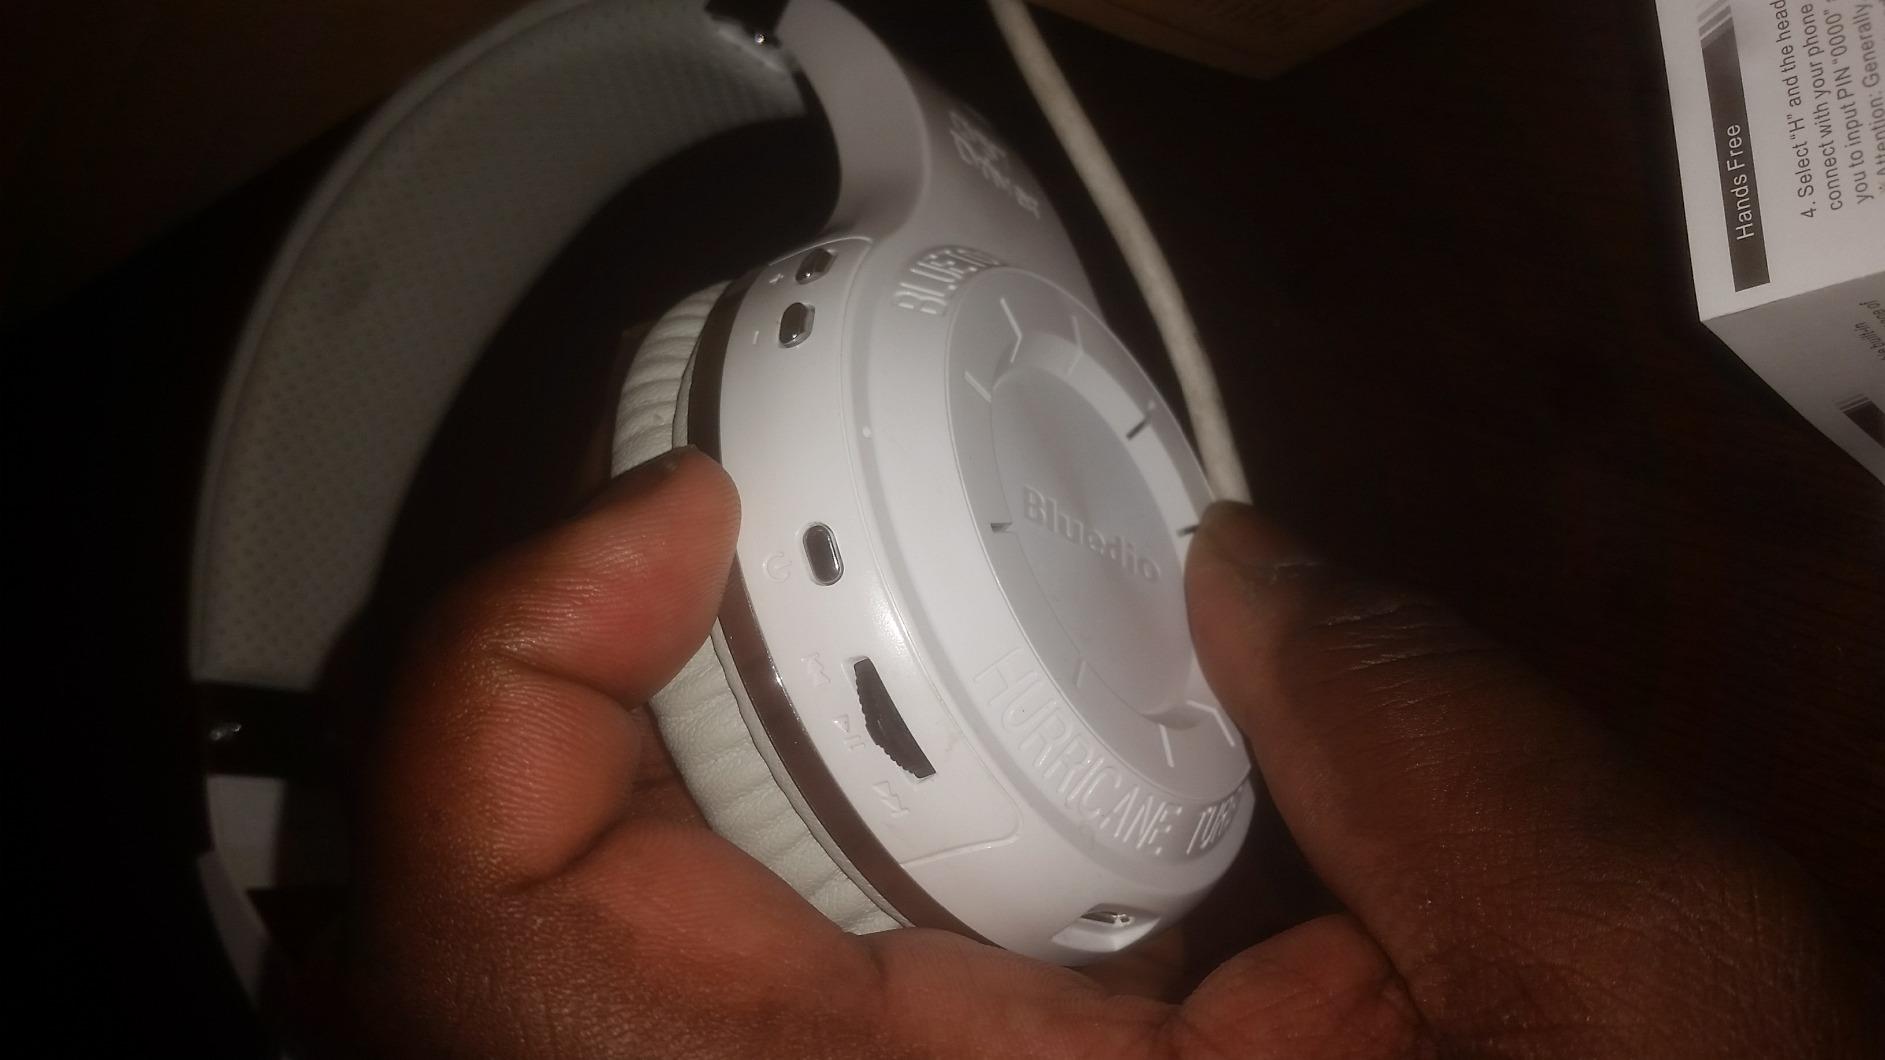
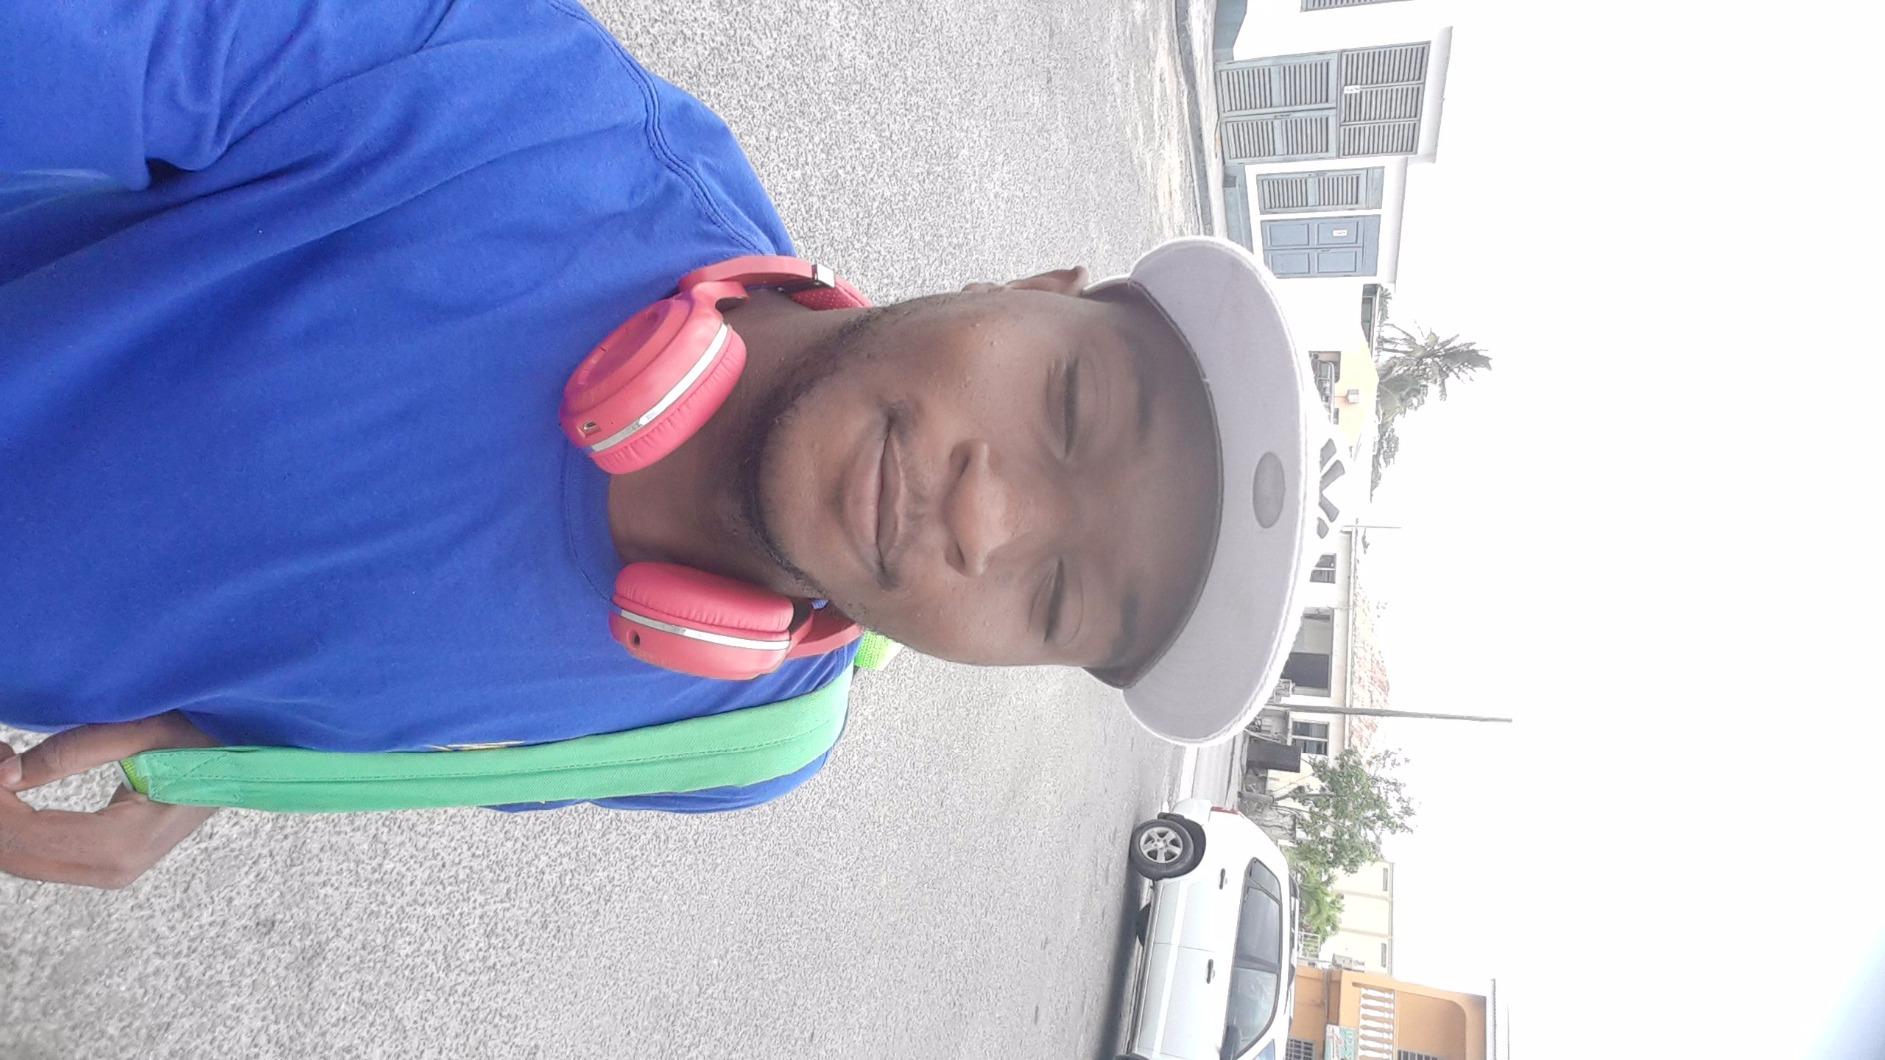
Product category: headphones
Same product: no